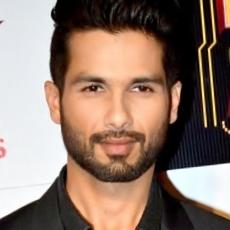
Age: 32